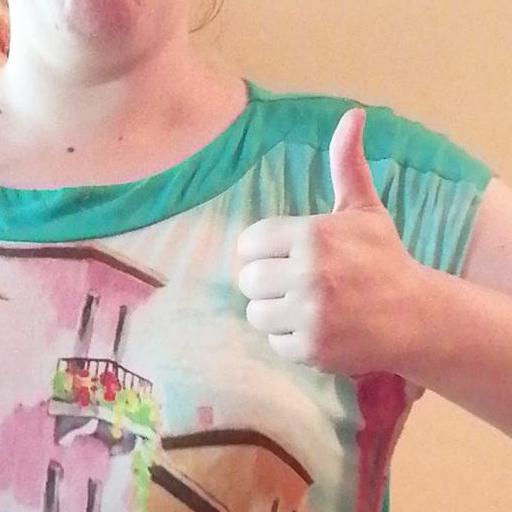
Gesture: like